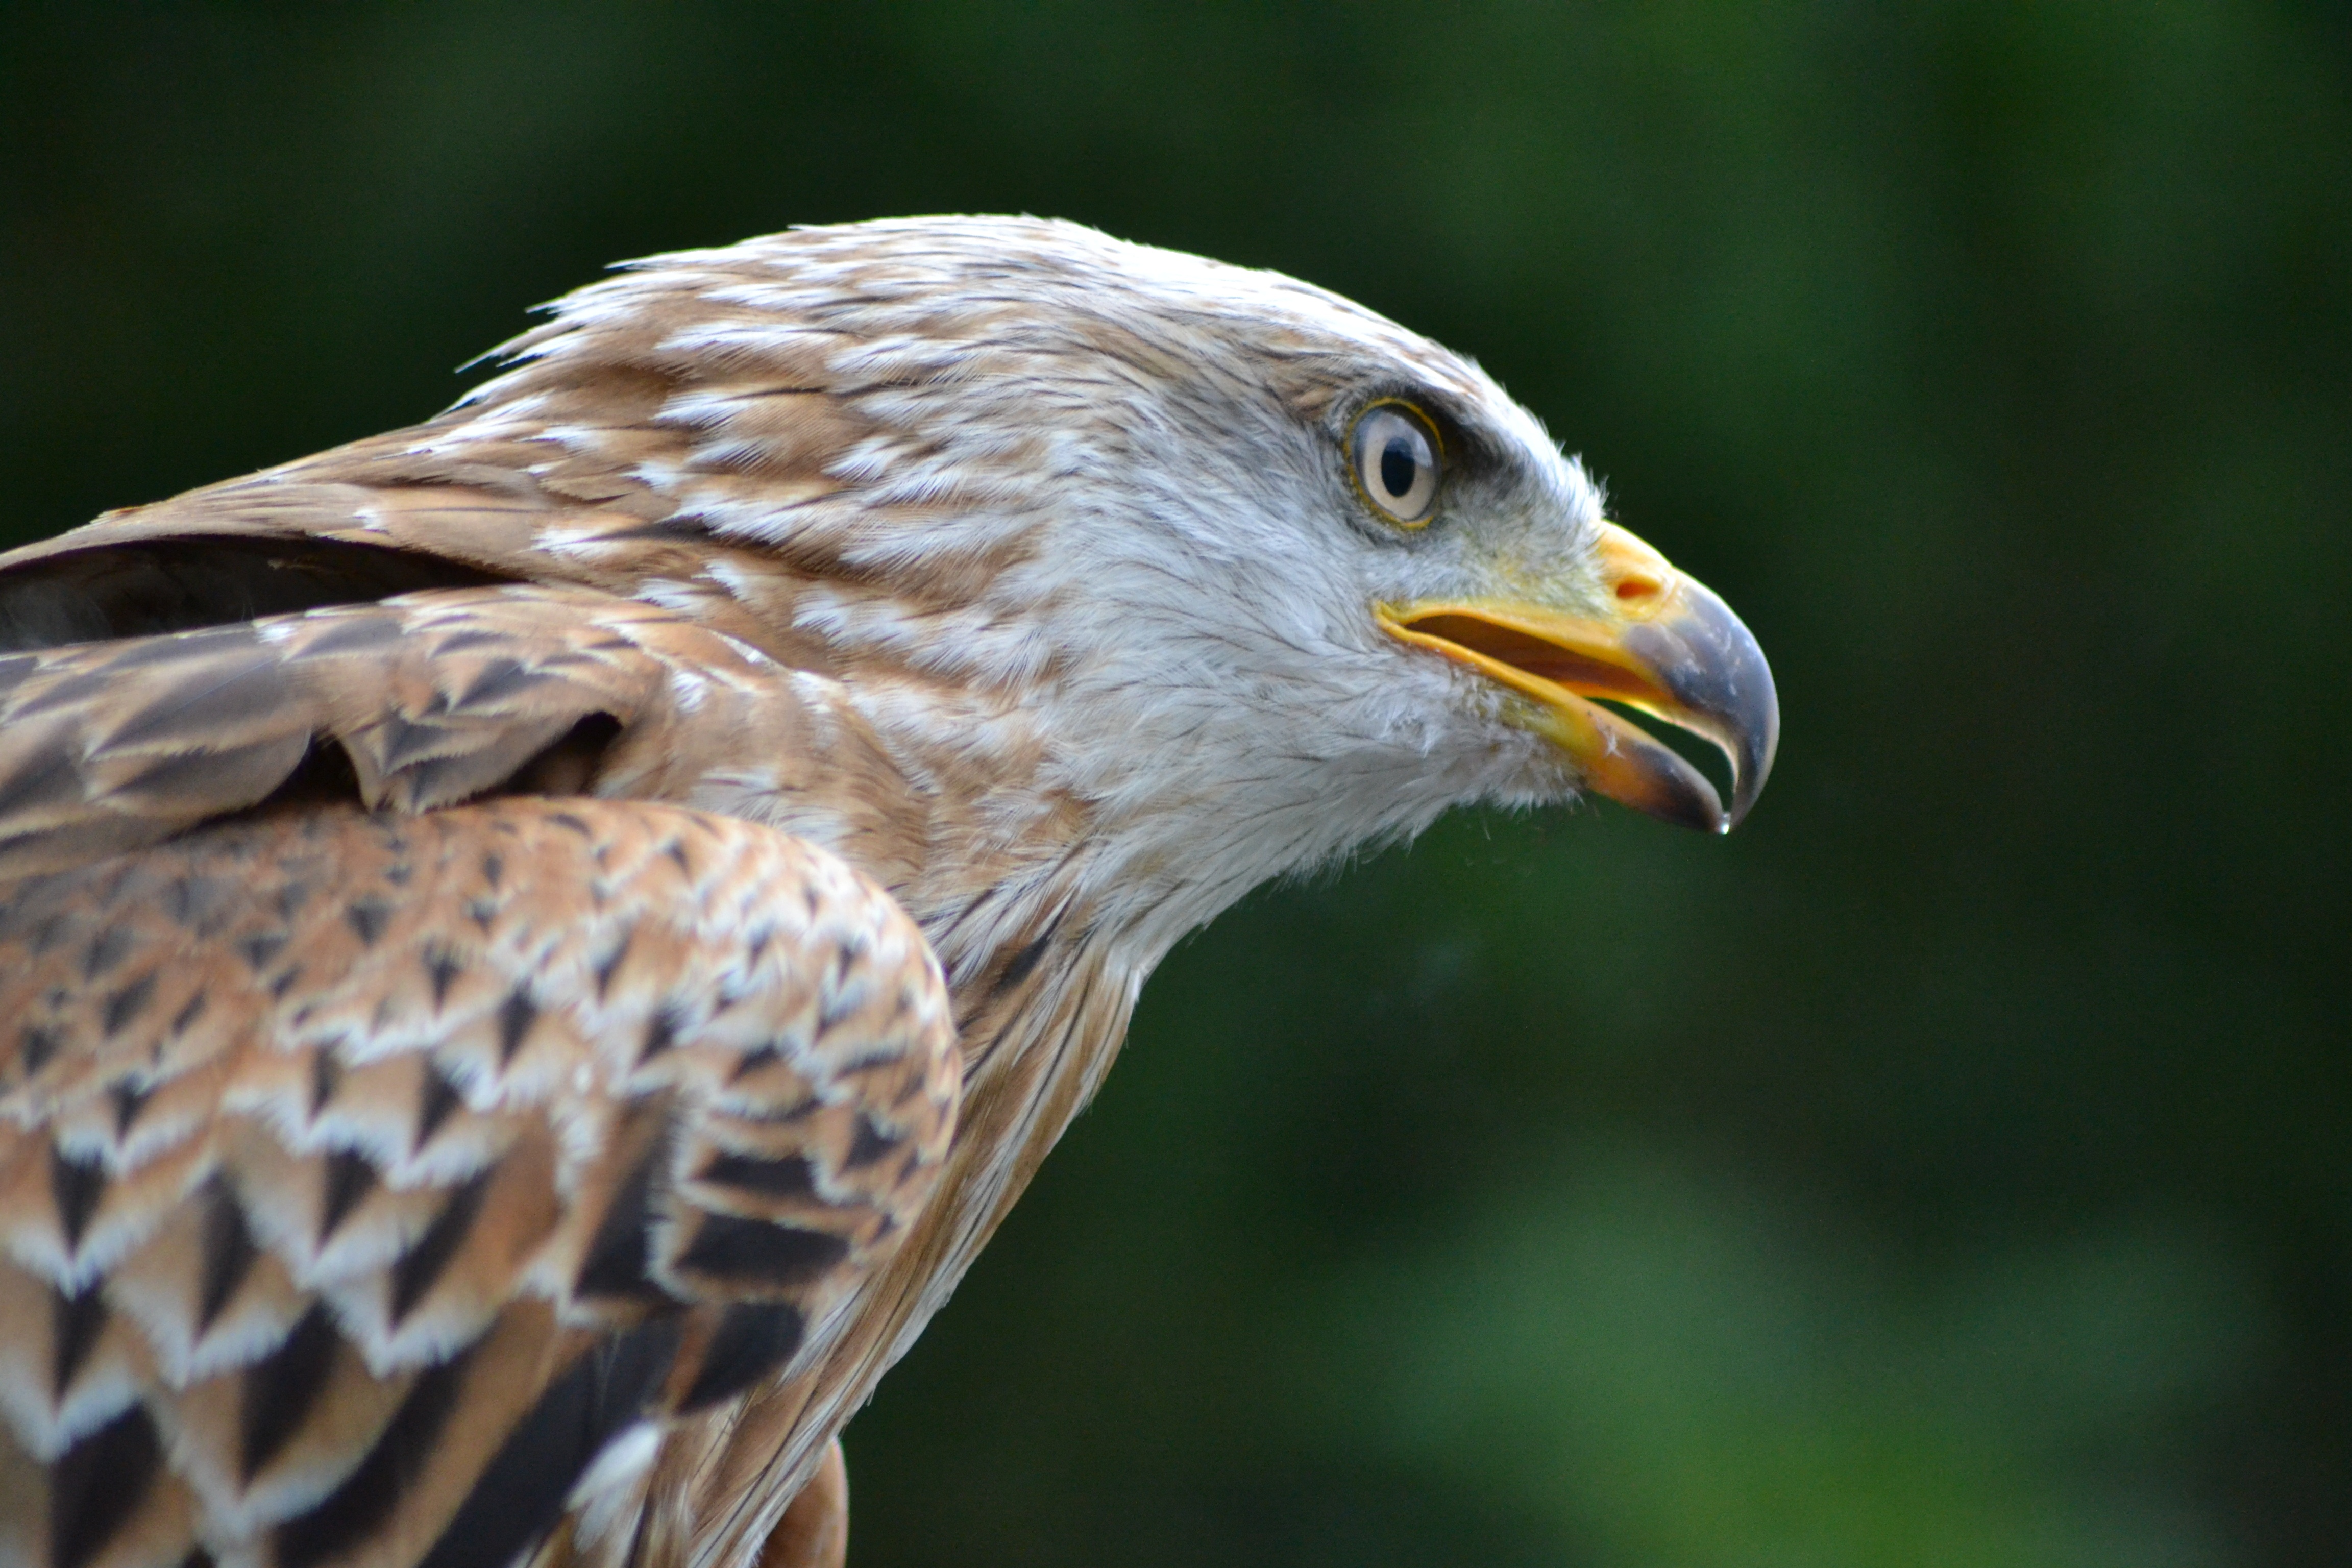
nature, bird, wing, wildlife, portrait, beak, eagle, hawk, close, fauna, raptor, bird of prey, close up, vertebrate, milan, falcon, wildlife photography, buzzard, wildlife park, perching bird, accipitriformes